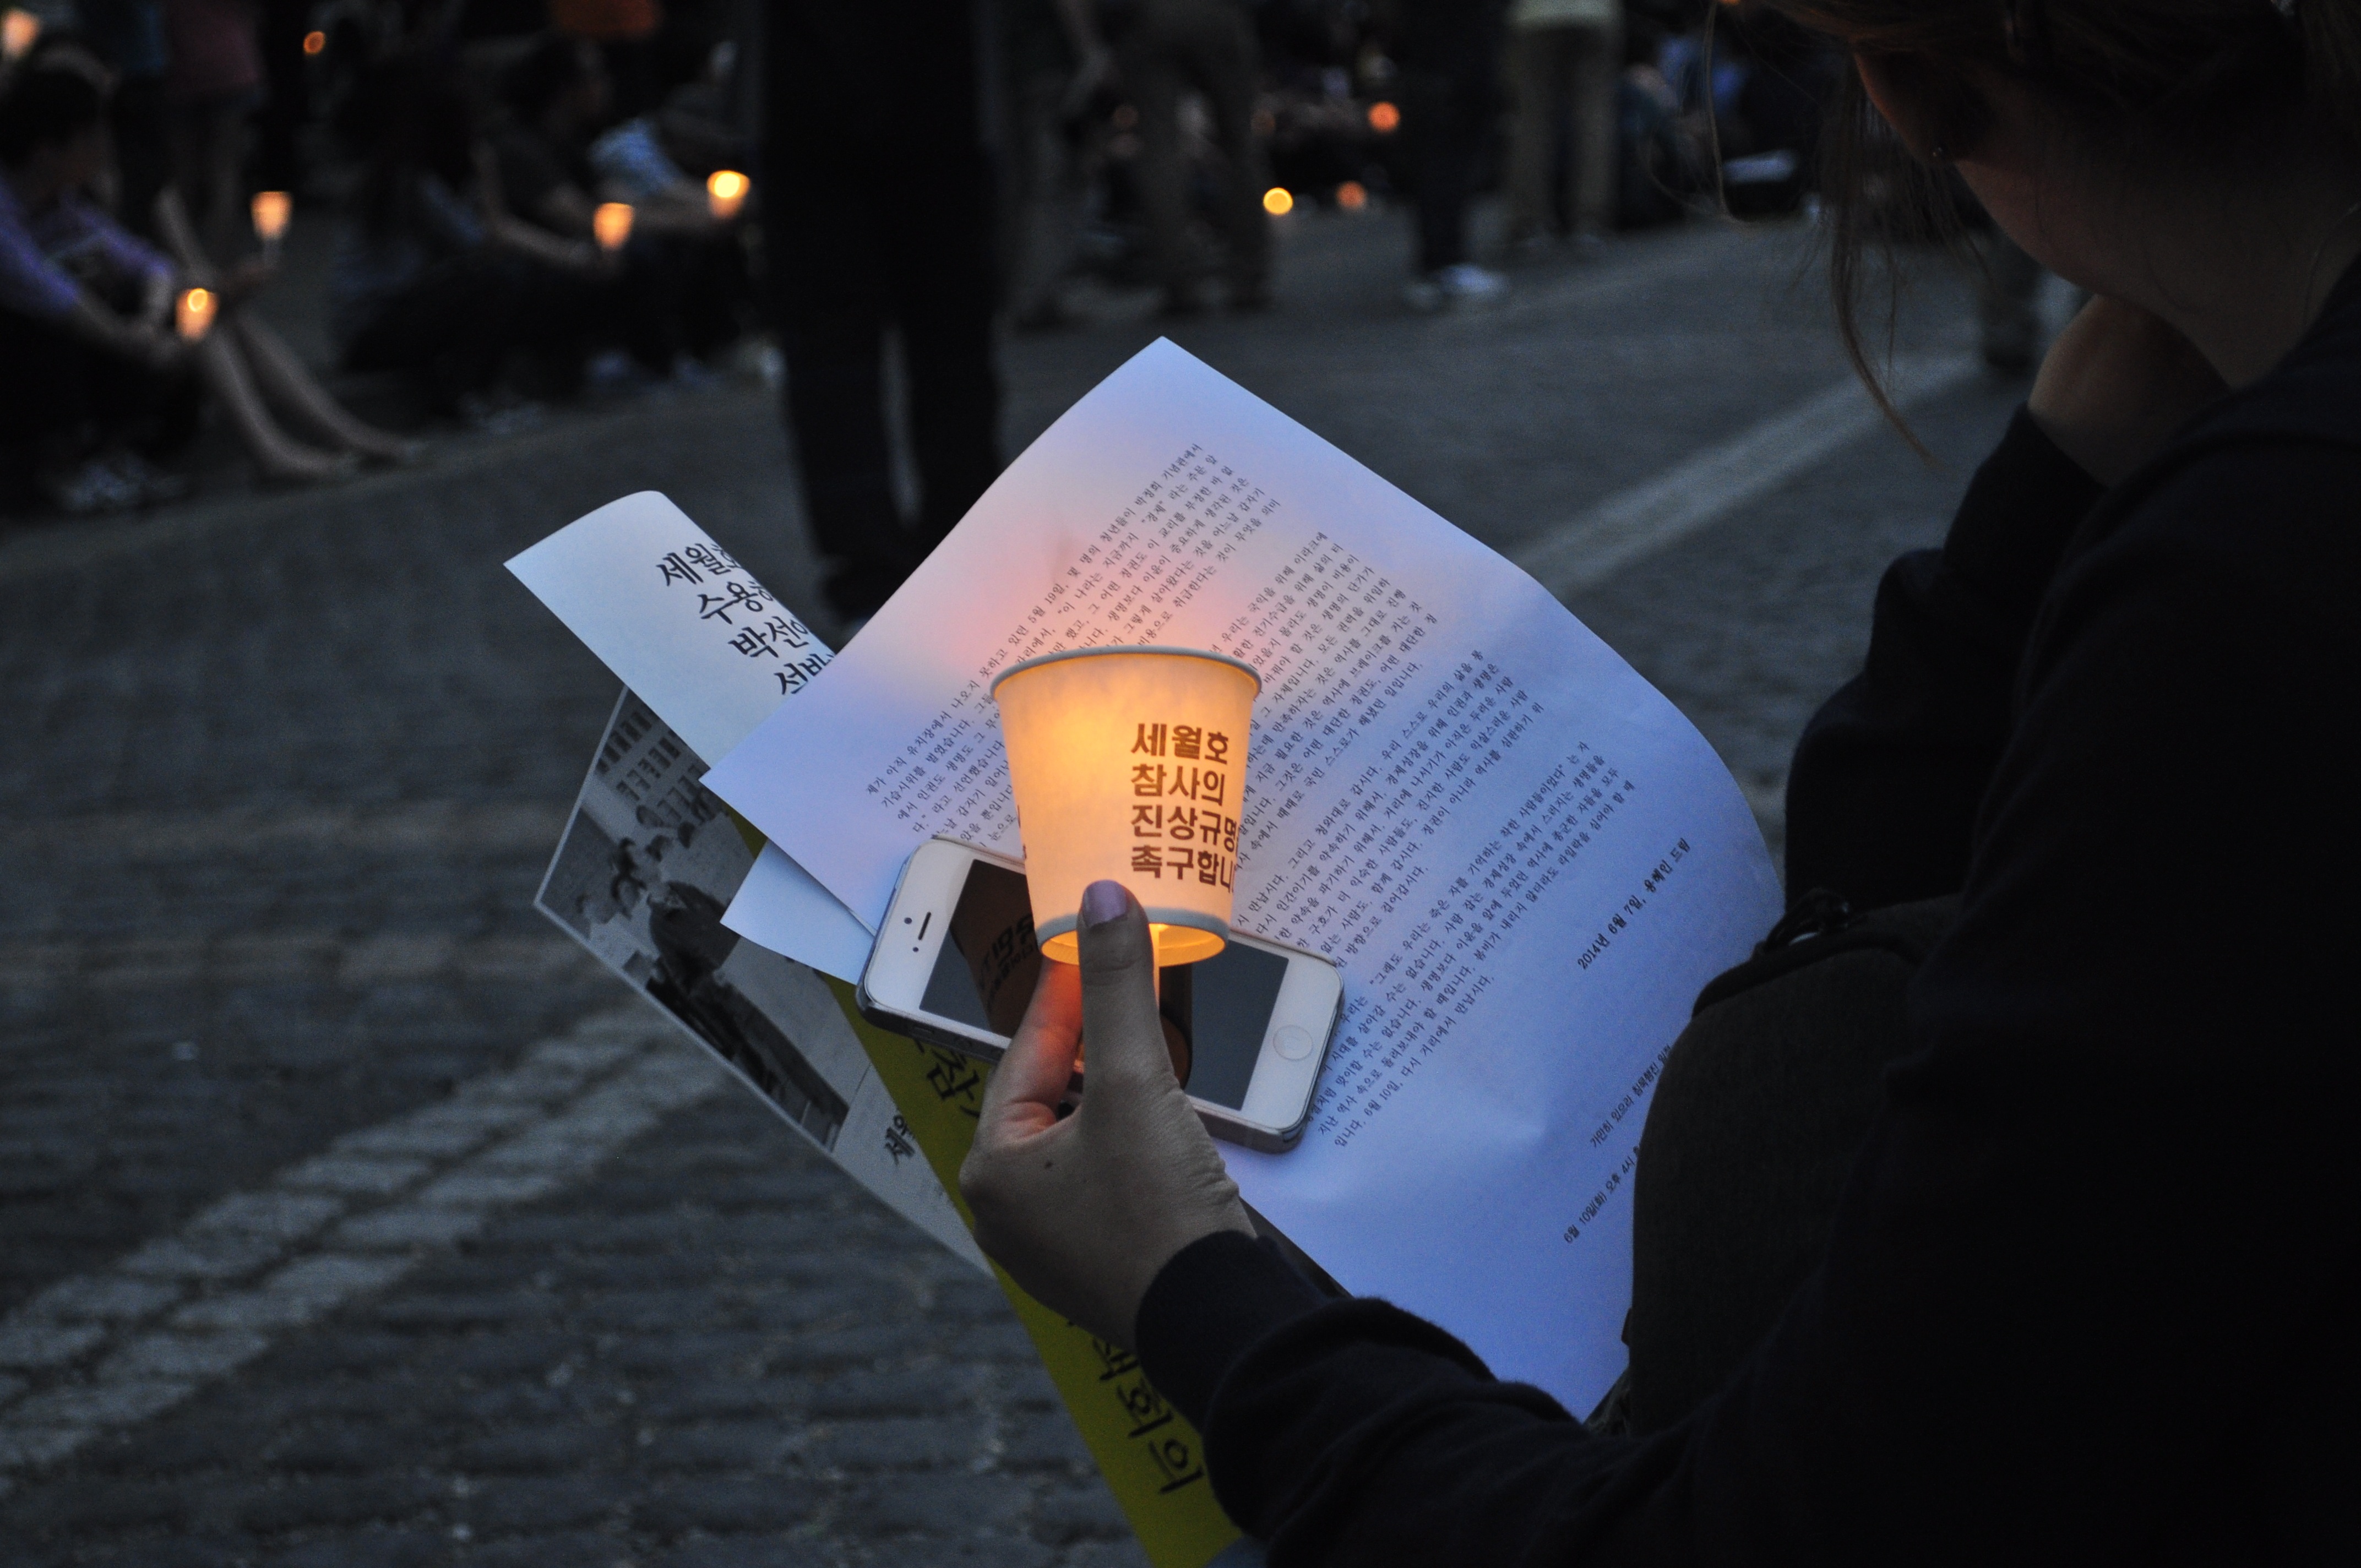
light, night, candlelight, convention, the three issue, the three installment of disaster, candlelight vigil